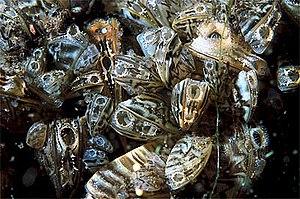
Les Vénéroïdes, ou ordre des Veneroida, sont un taxon de mollusques bivalves. L'ordre comprend quelques-uns des bivalves familiers, telles la palourde ou la moule zébrée.
En 2009 selon le MNHN et l'INPN, la faune de la France métropolitaine et continentale comprenait officiellement 731 taxons terminaux de mollusques terrestres et d'eau douce.
La moule zébrée est un mollusque bivalve d'eau douce, de la famille des Dreissenidae, et du genre Dreissena. Son nom de genre est un hommage à Mr Dreissens, pharmacien à Mazeyth, ce qui fait qu'on aurait pu l'écrire Dreissensa précisait le naturaliste A Moquin-Tandon.